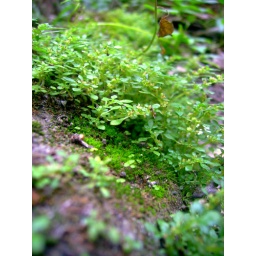
Taken in the backyard of our home (where our dead dogs are buried). Macro shot.